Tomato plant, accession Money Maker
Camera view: tilt-top (135 deg); turntable rotation: 30 degrees
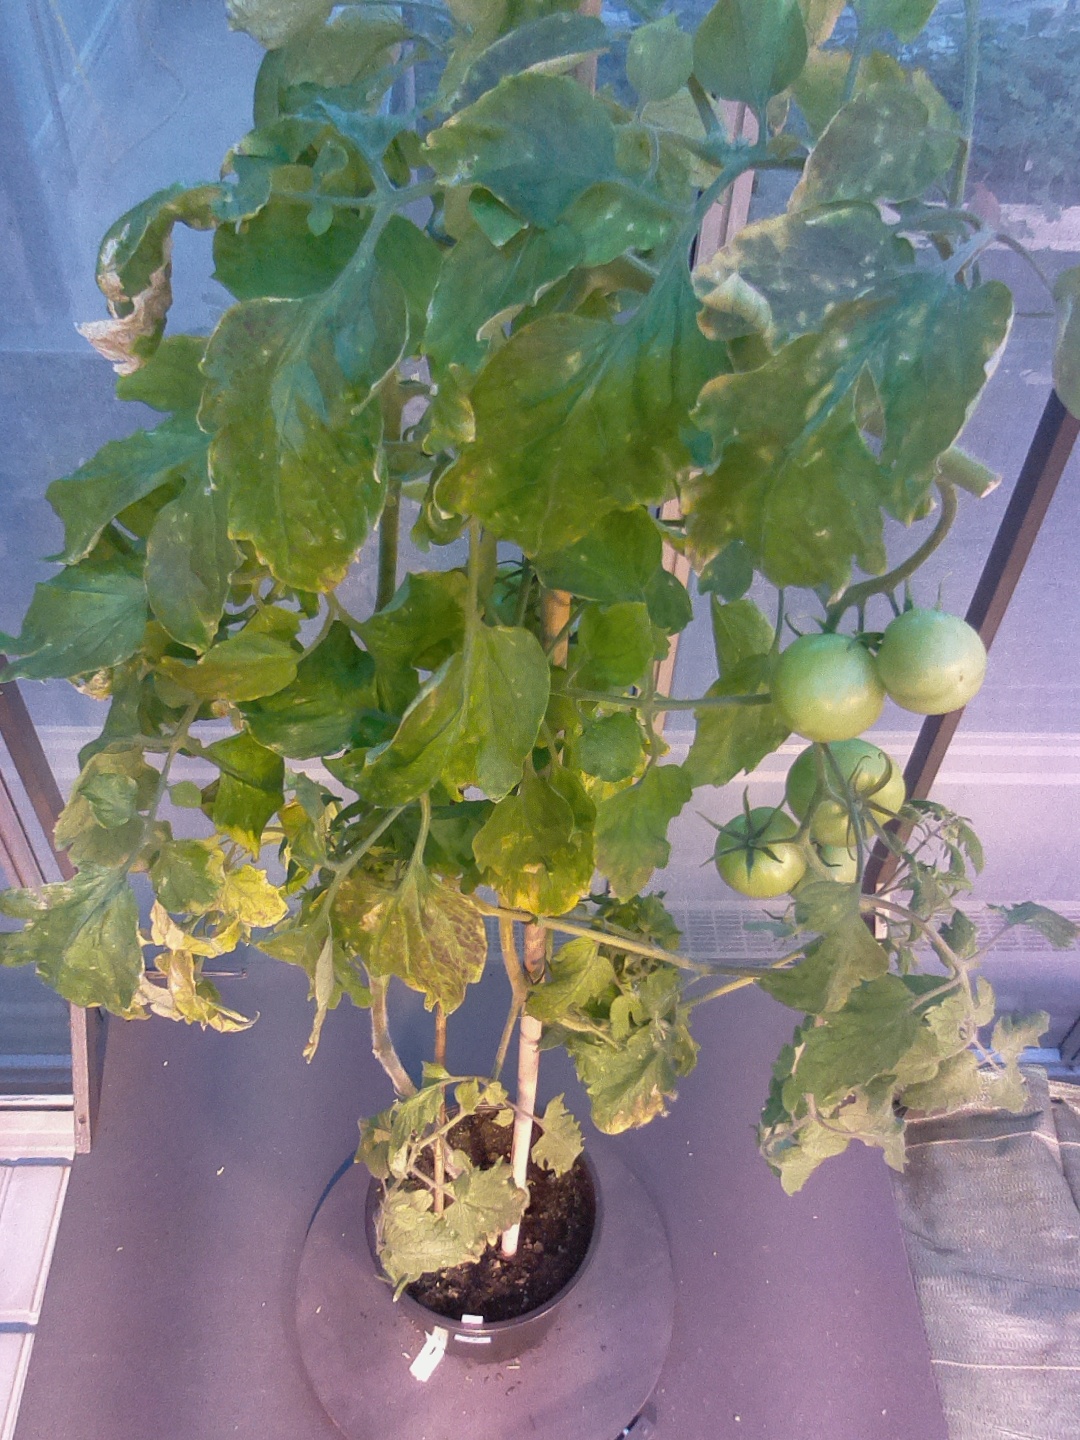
BBCH growth stage 79: 90% -100% of final fruit size